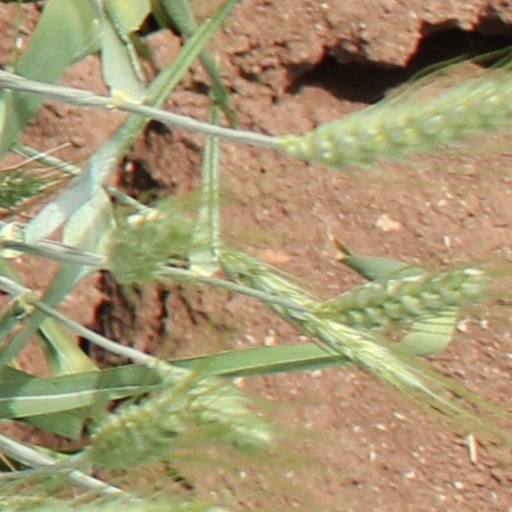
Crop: wheat